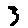
Label: 3